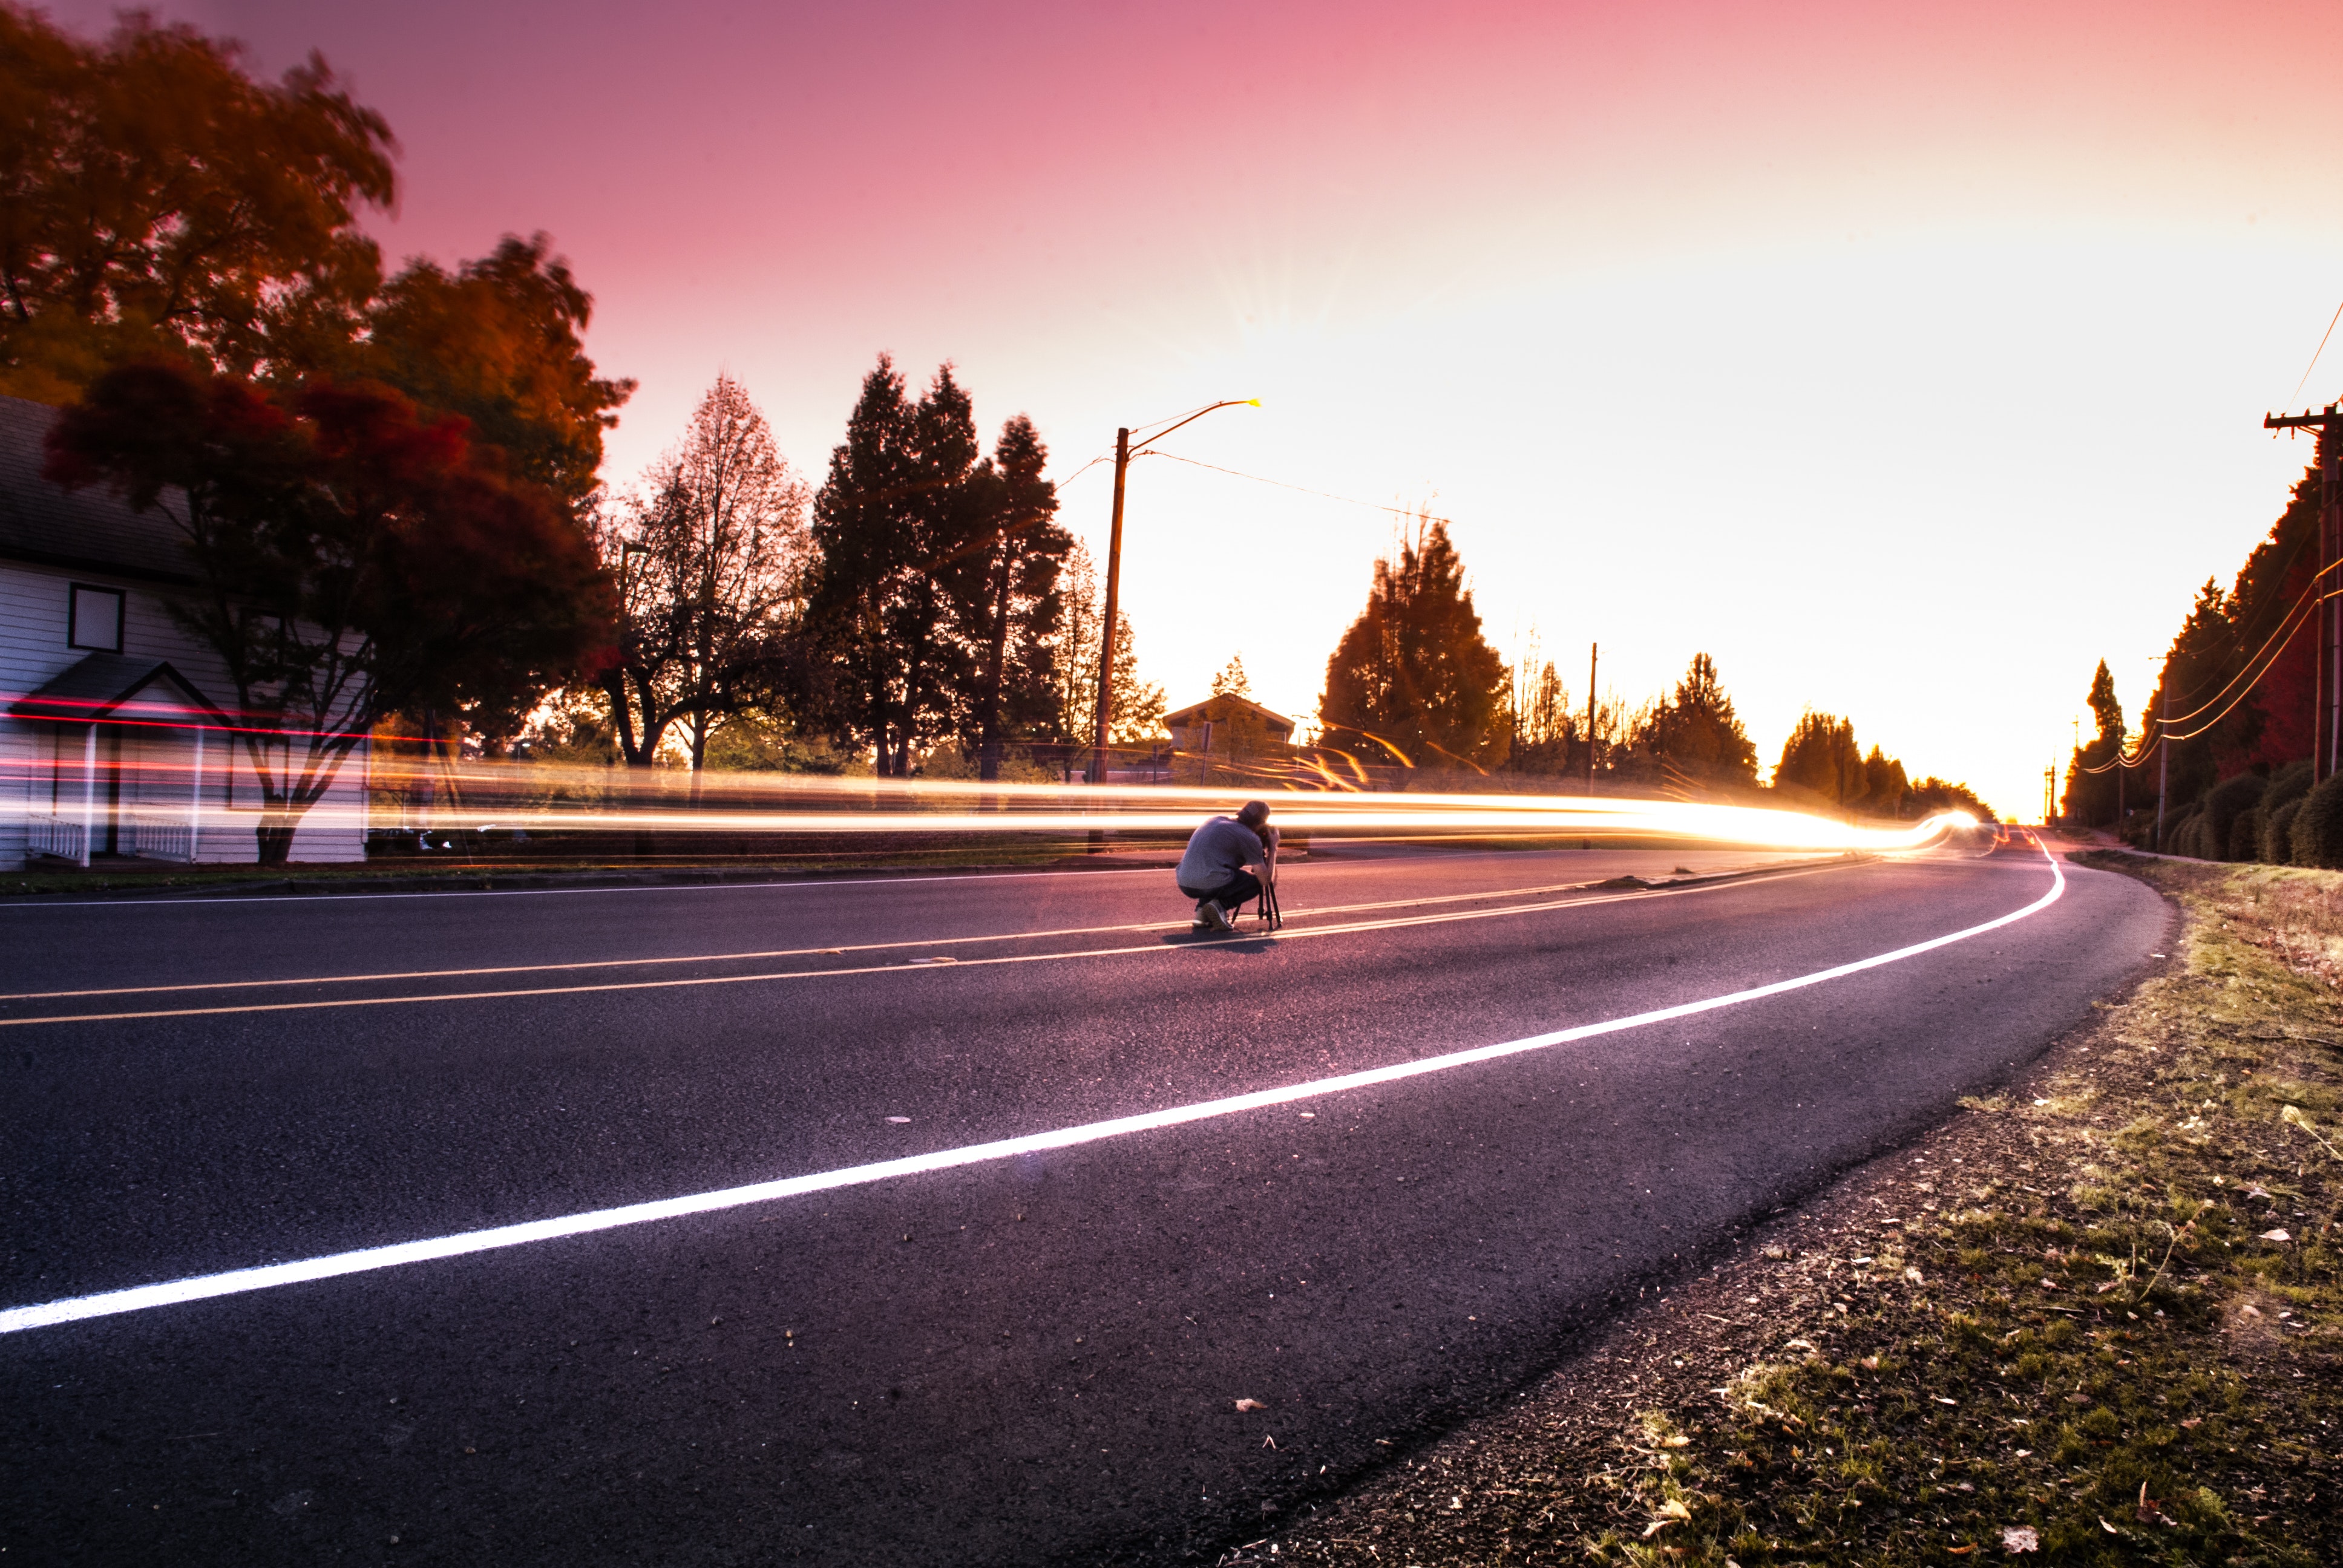
sky, road, asphalt, light, natural landscape, tree, lane, road surface, cloud, morning, infrastructure, highway, sunset, evening, street, sunlight, thoroughfare, freeway, grass, night, plant, photography, horizon, tar, landscape, nonbuilding structure, vehicle, winter, dusk, shoulder